Comfort women

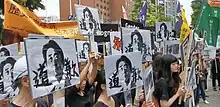
Protesters from the Taipei Women's Rescue Foundation protested outside the Japan-Taiwan Exchange Association, demanding that the Japanese government apologize to Taiwanese "comfort women", 2019.

Ten Dutch women were taken by force from prison camps in Java by officers of the Imperial Japanese Army to become forced sex slaves in February 1944. They were systematically beaten and raped day and night. As a victim of the incident, in 1990, Jan Ruff-O'Herne testified to a U.S. House of Representatives committee: